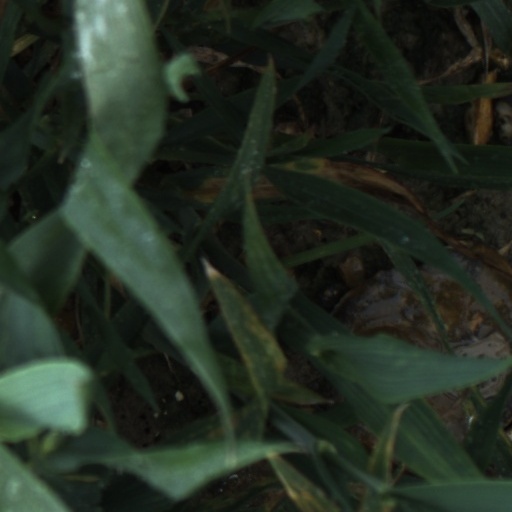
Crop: wheat